Jan de Visscher

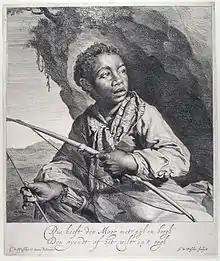
"The Moor", an etching after a drawing by his brother Cornelis

According to Houbraken he was an able etcher who made famous prints (in his lifetime) after the works of Philips Wouwerman and Nicolaes Pietersz Berchem, and who became an able pupil of the landscape painter Michiel Carrée aged 56. Houbraken spoke to Michiel Carrée personally about his art, who claimed that Visscher became as good as he was at Italianate landscapes. No paintings by Visscher's hand are known today, but he made many prints after various famous painters from Haarlem such as Berchem, Adriaen van Ostade, Jan van Goyen, and his brother Cornelis. Houbraken mentioned Jan Visser from Haarlem with the nickname "Slempop" at another point in his book, in his biographical sketch of "P. Molyn", son of Pieter de Molijn. This Jan Visser visited the Haarlem-born Molyn II when he was in prison in Genua for 16 years for murdering his wife.